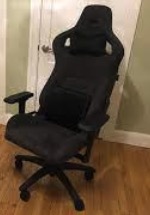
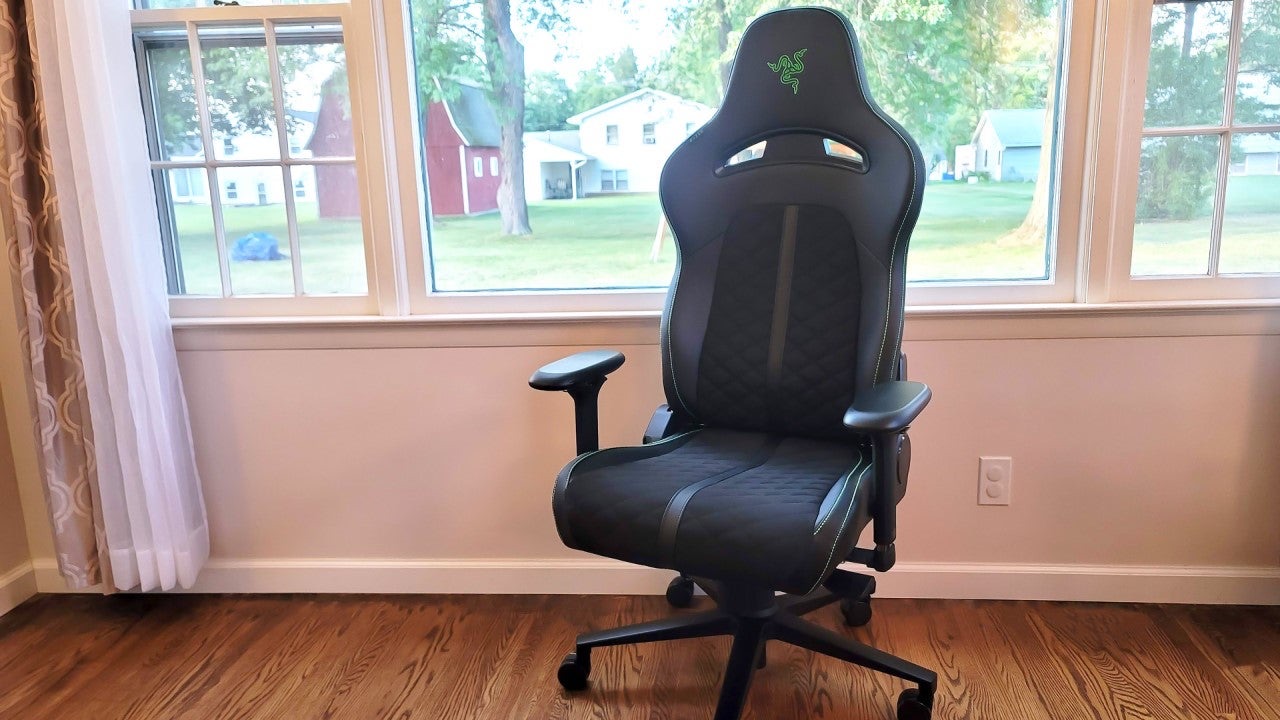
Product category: items_chair
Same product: no